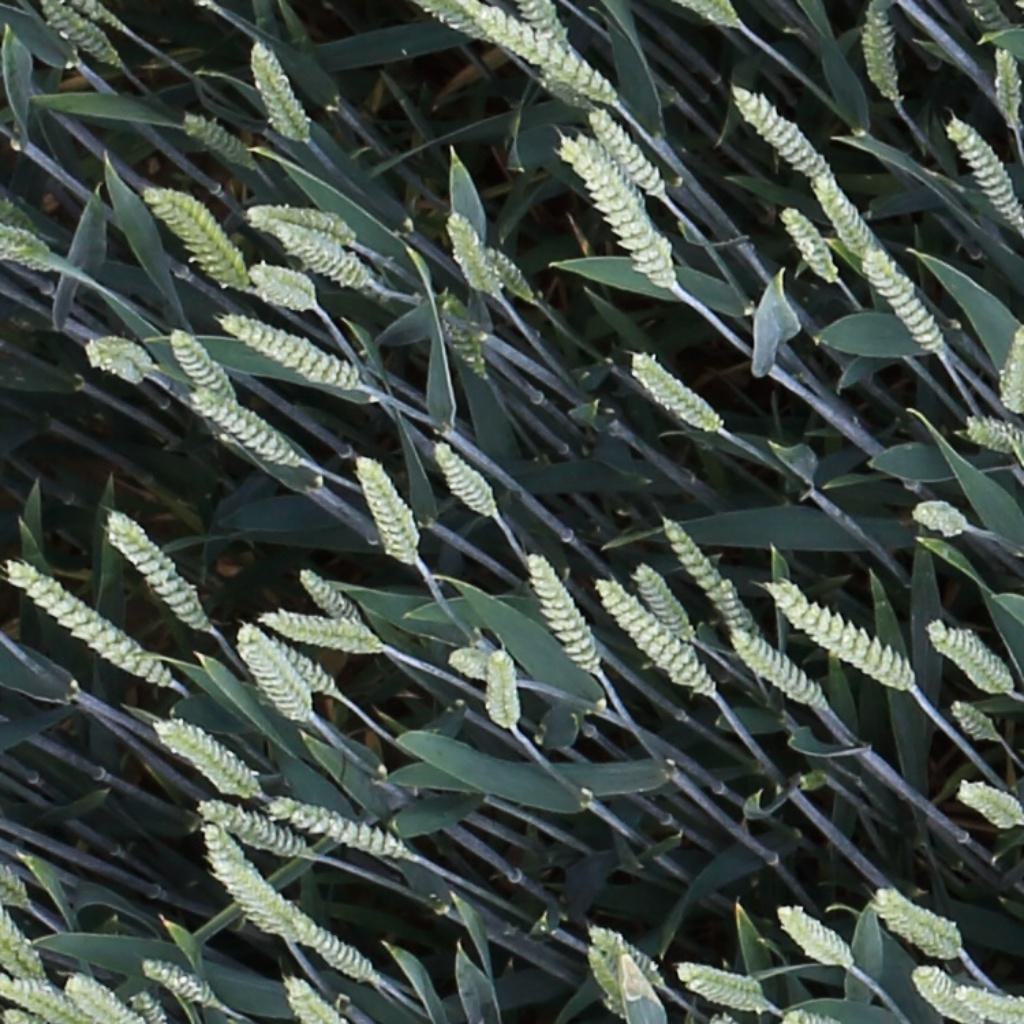
Country: Switzerland
Location: Usask
Wheat development stage: Filling